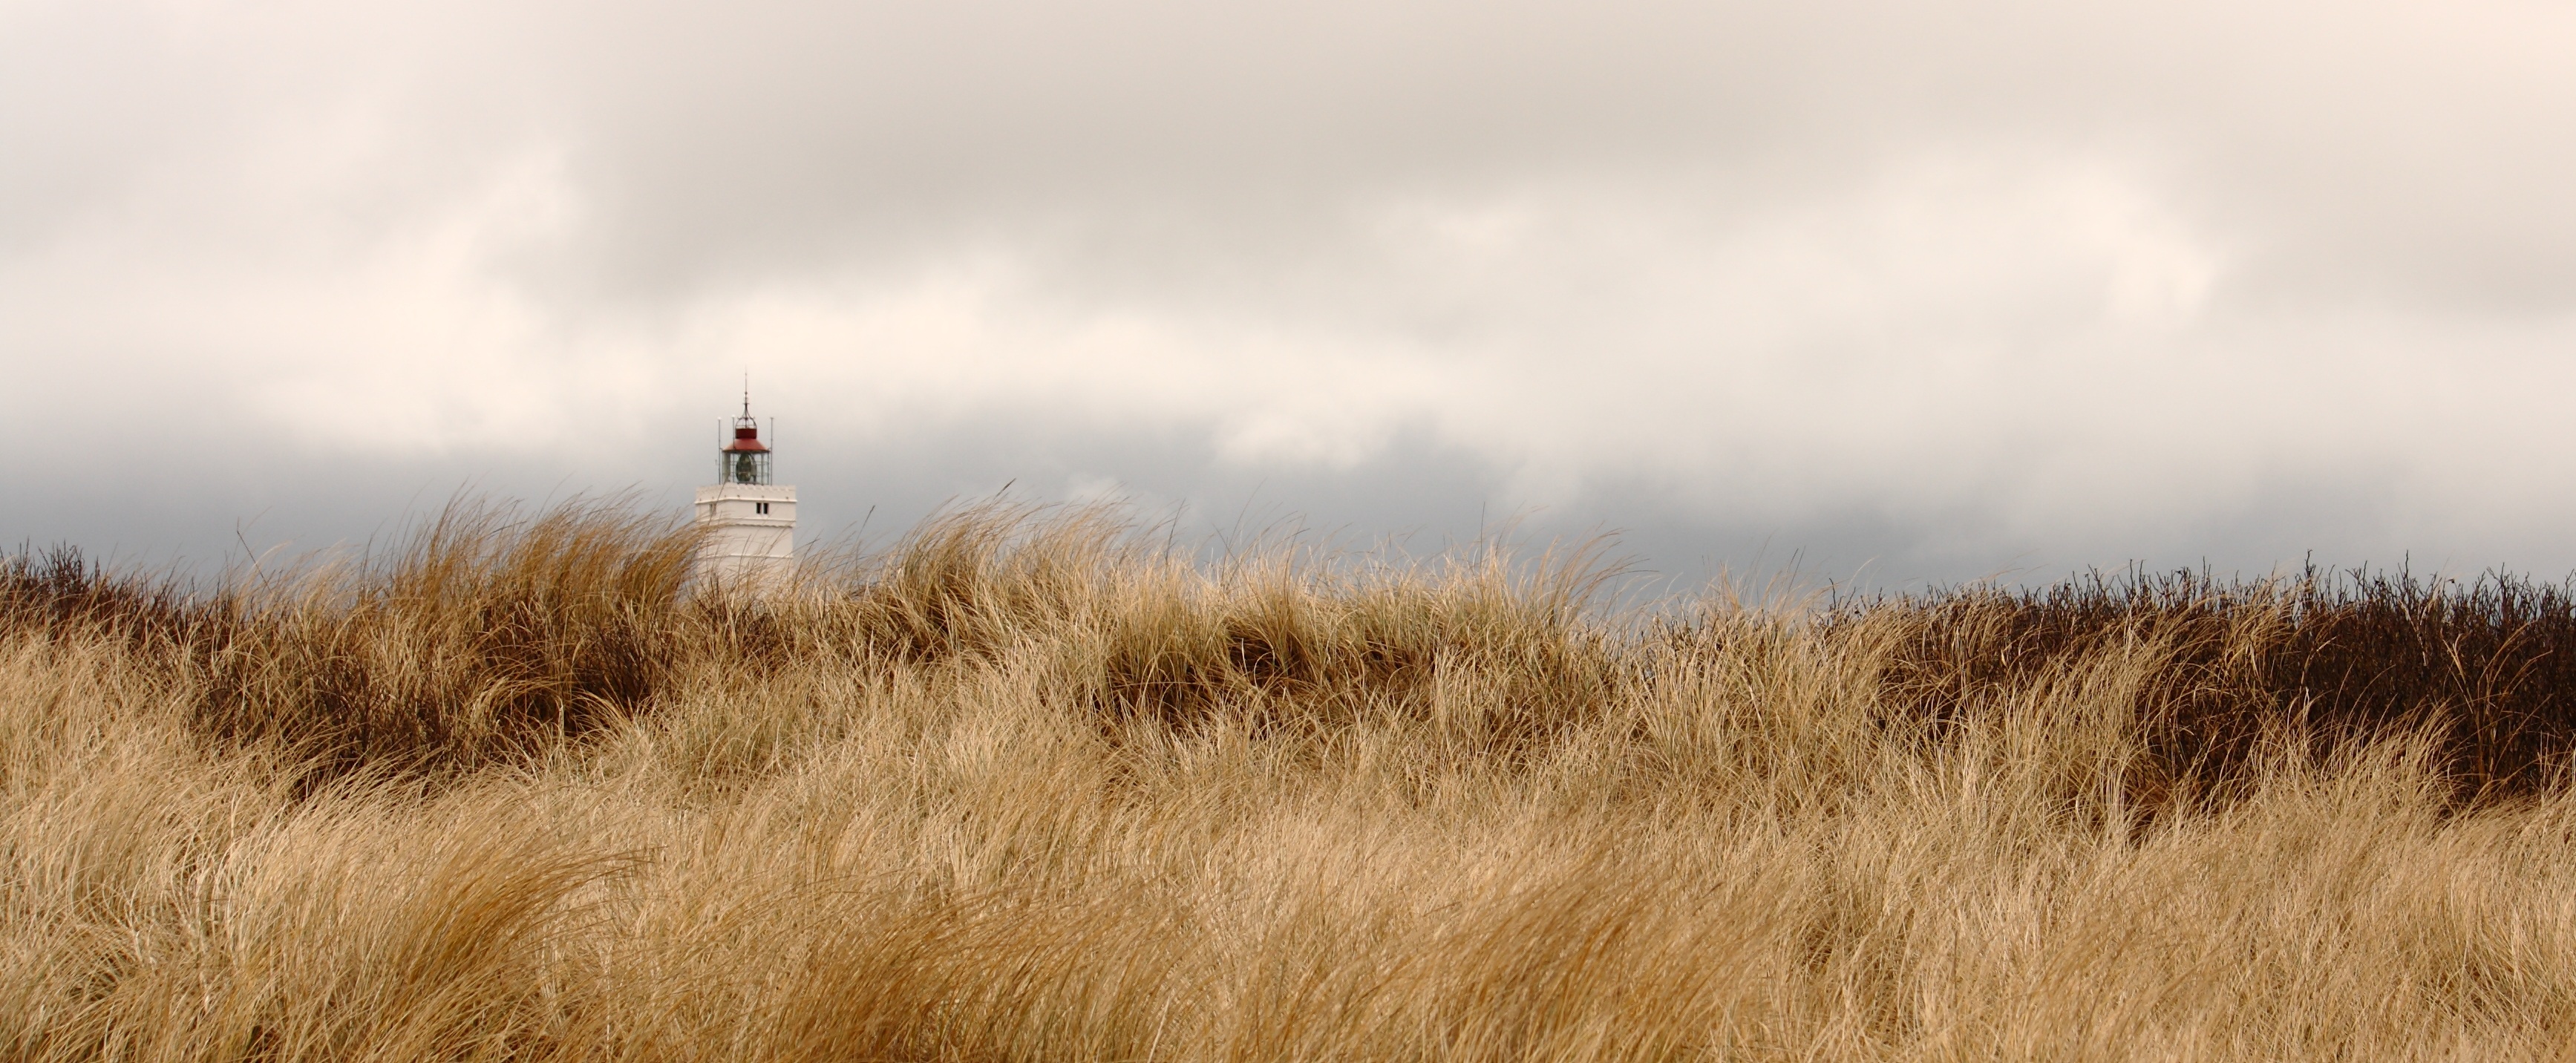
nature, grass, sand, horizon, marsh, wilderness, cloud, lighthouse, field, prairie, morning, hill, wind, natural, grassland, wetland, denmark, habitat, steppe, blue water, rural area, natural environment, atmospheric phenomenon, grass family